Battle of Megiddo (1918) order of battle

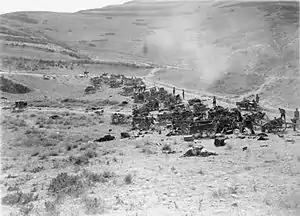
Yildirim Army Group carts and gun carriages destroyed by EEF aircraft on the Nablus-Beisan road

This is the order of battle for the Battle of Megiddo (1918), the concluding engagement of the Sinai and Palestine Campaign of the First World War. The Entente's Egyptian Expeditionary Force, commanded by General Edmund Allenby and composed mainly of British, Indian, Australian and New Zealand troops, with a small French and Armenian contingent, cooperated with the Arab Northern Army, which was part of the Arab Revolt and was under the overall command of the Emir Feisal, in an all-out offensive against the Yıldırım Army Group, part of the army of the Ottoman Empire.